Jun Fujita

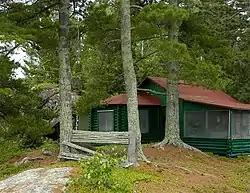
Jun Fujita cabin at Voyageurs National Park

Fujita is considered to be a groundbreaking icon among Asian-Americans, Japanese-Americans, and photojournalists. Following his death, Fujita's widow Florence donated most of his work to the Chicago History Museum.